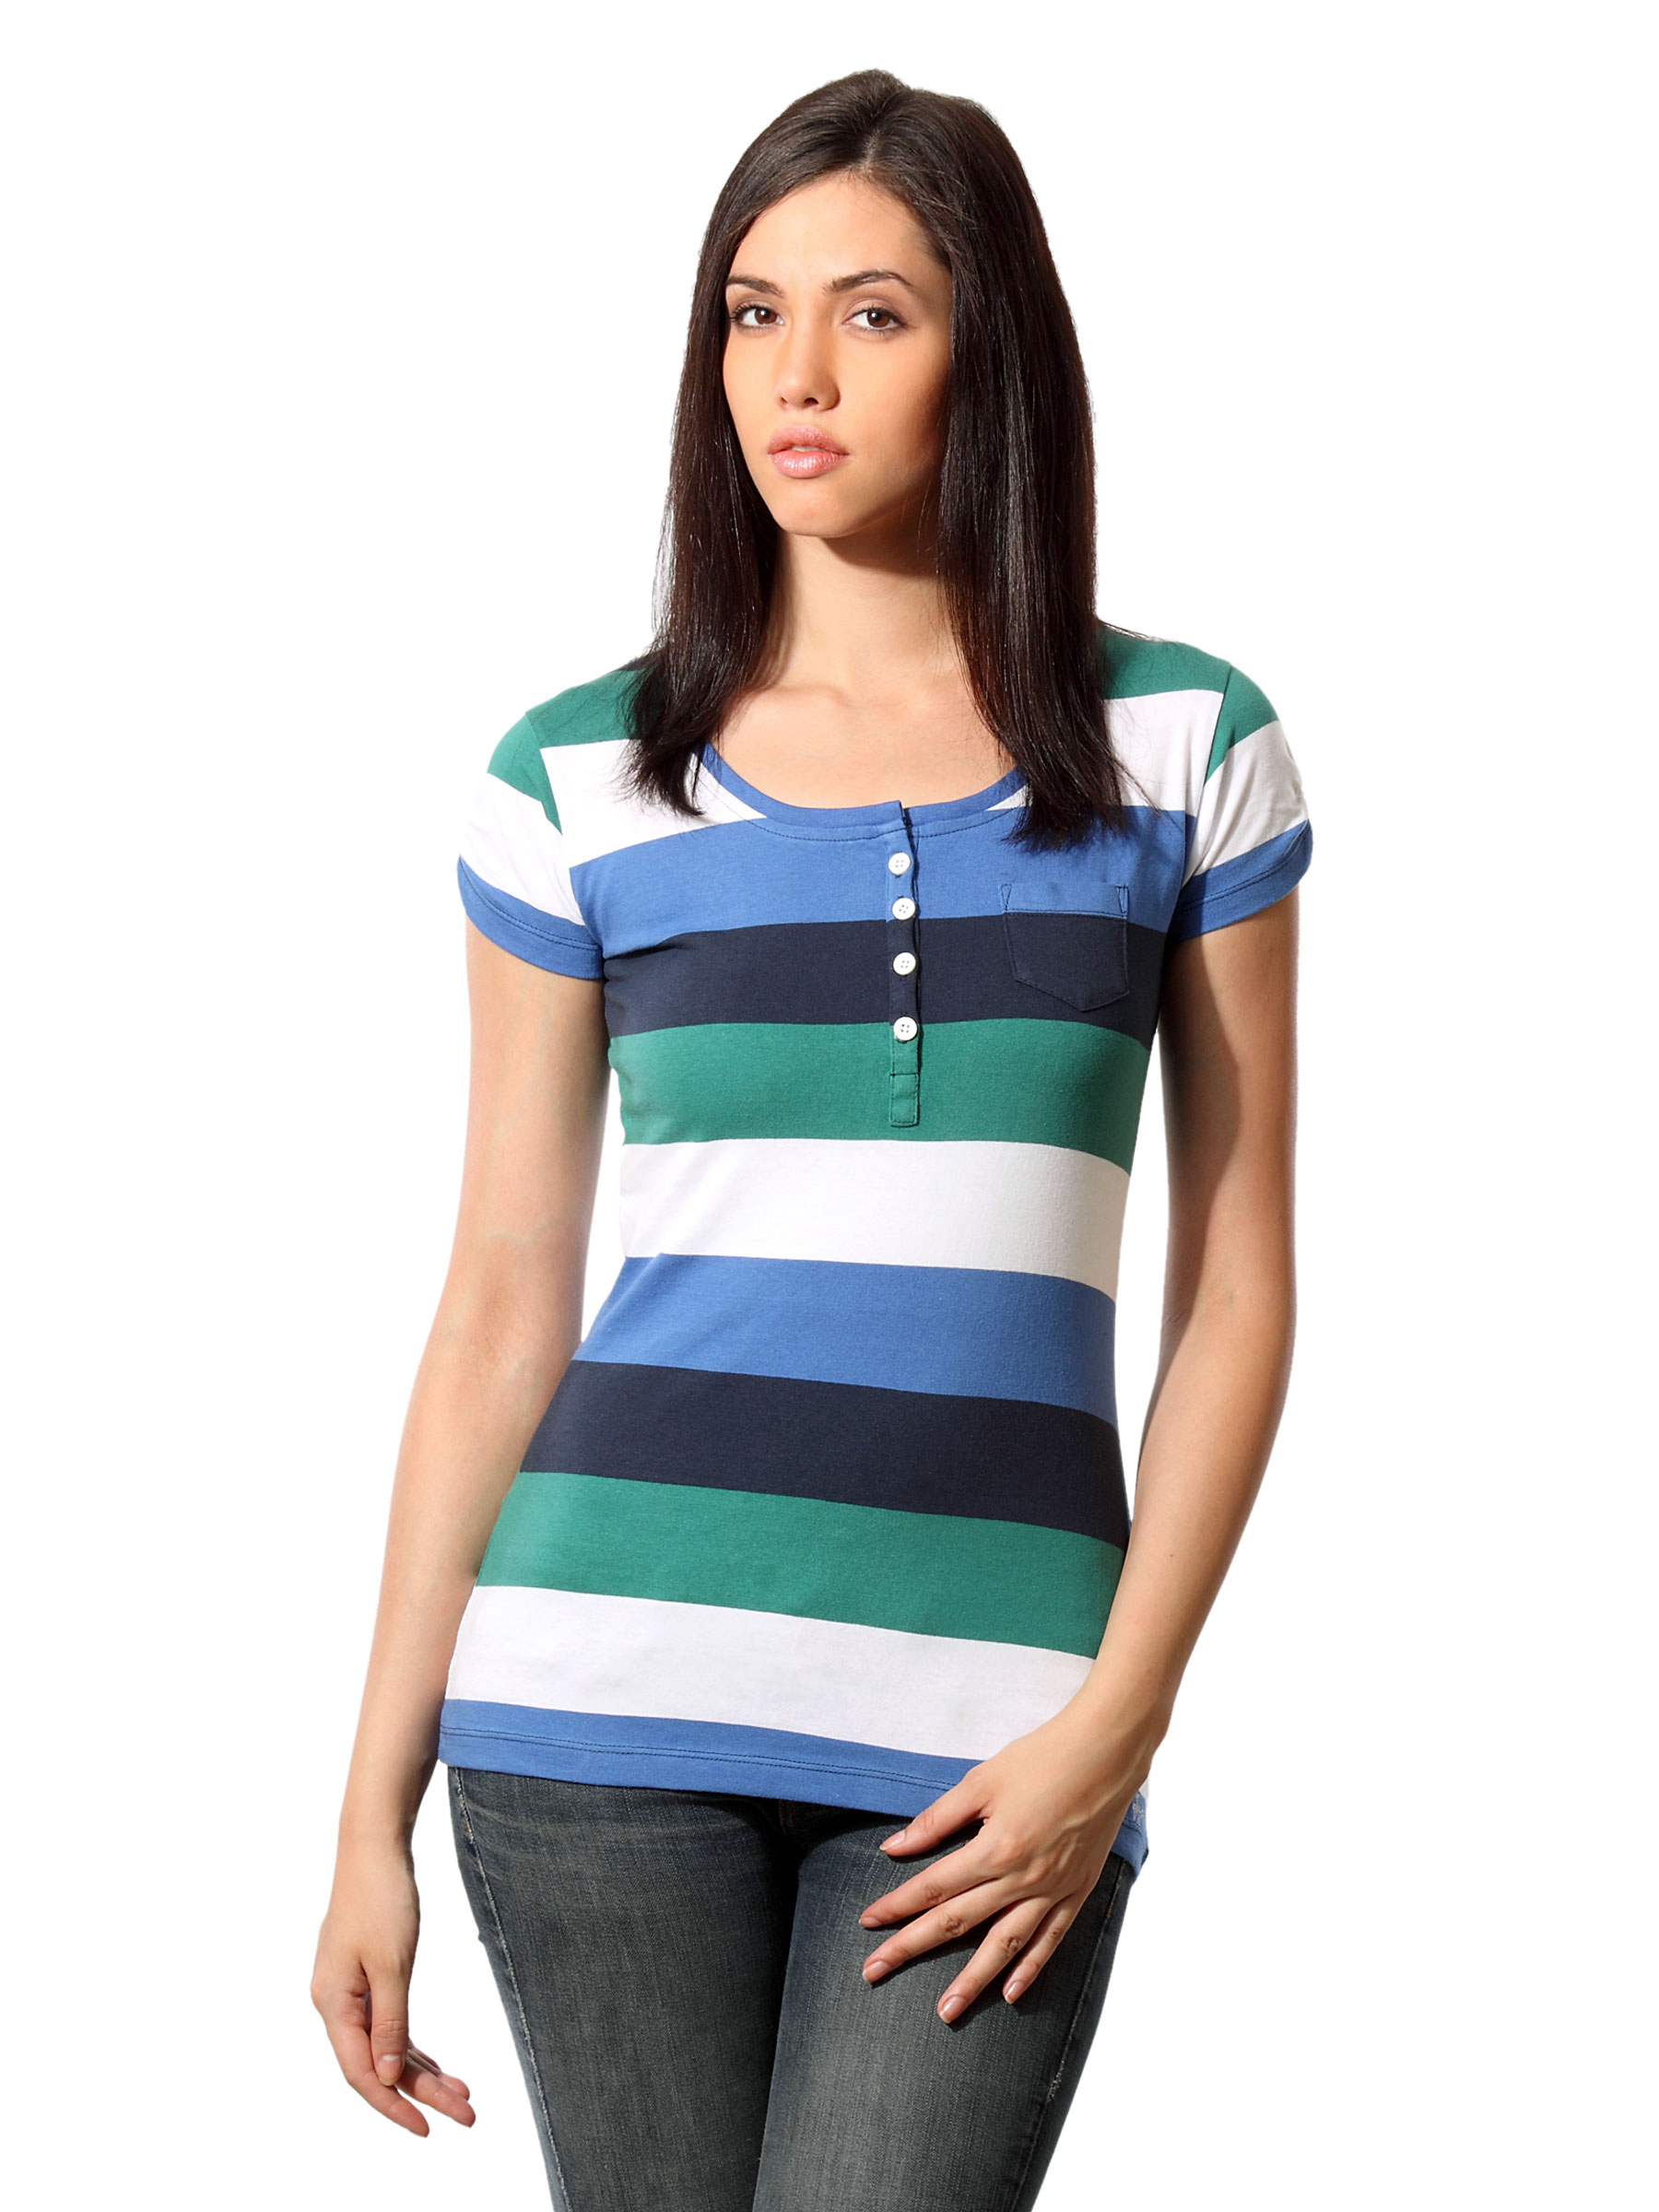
Spykar Women Cult Multi T-shirt
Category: Apparel / Topwear / Tshirts
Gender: Women
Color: Multi
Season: Summer 2012
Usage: Casual